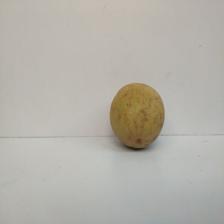
Size: Large